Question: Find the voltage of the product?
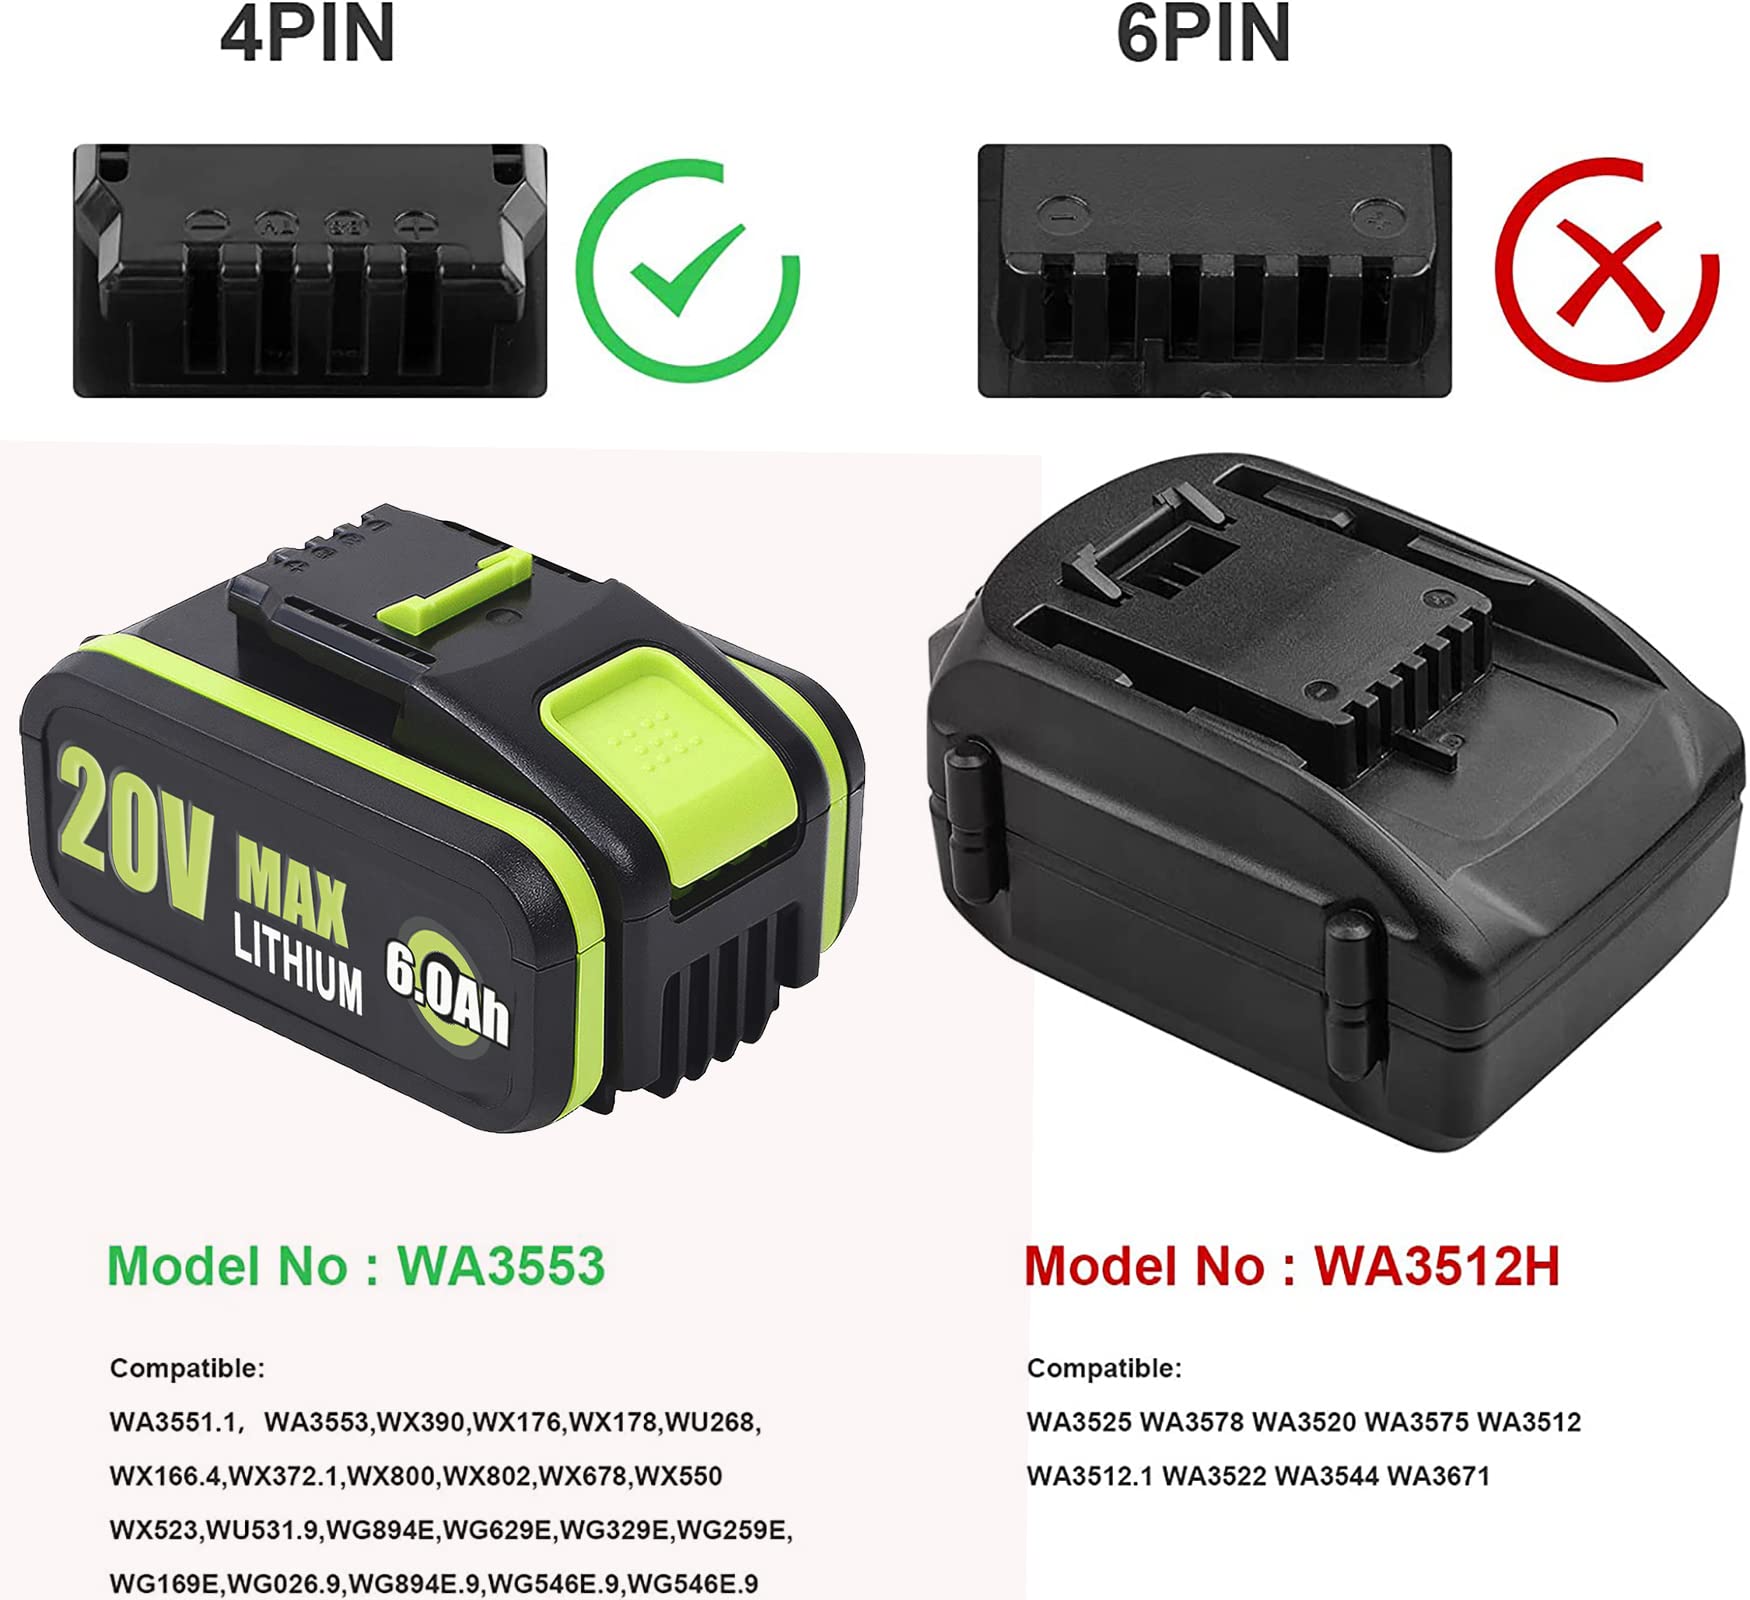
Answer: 20.0 volt